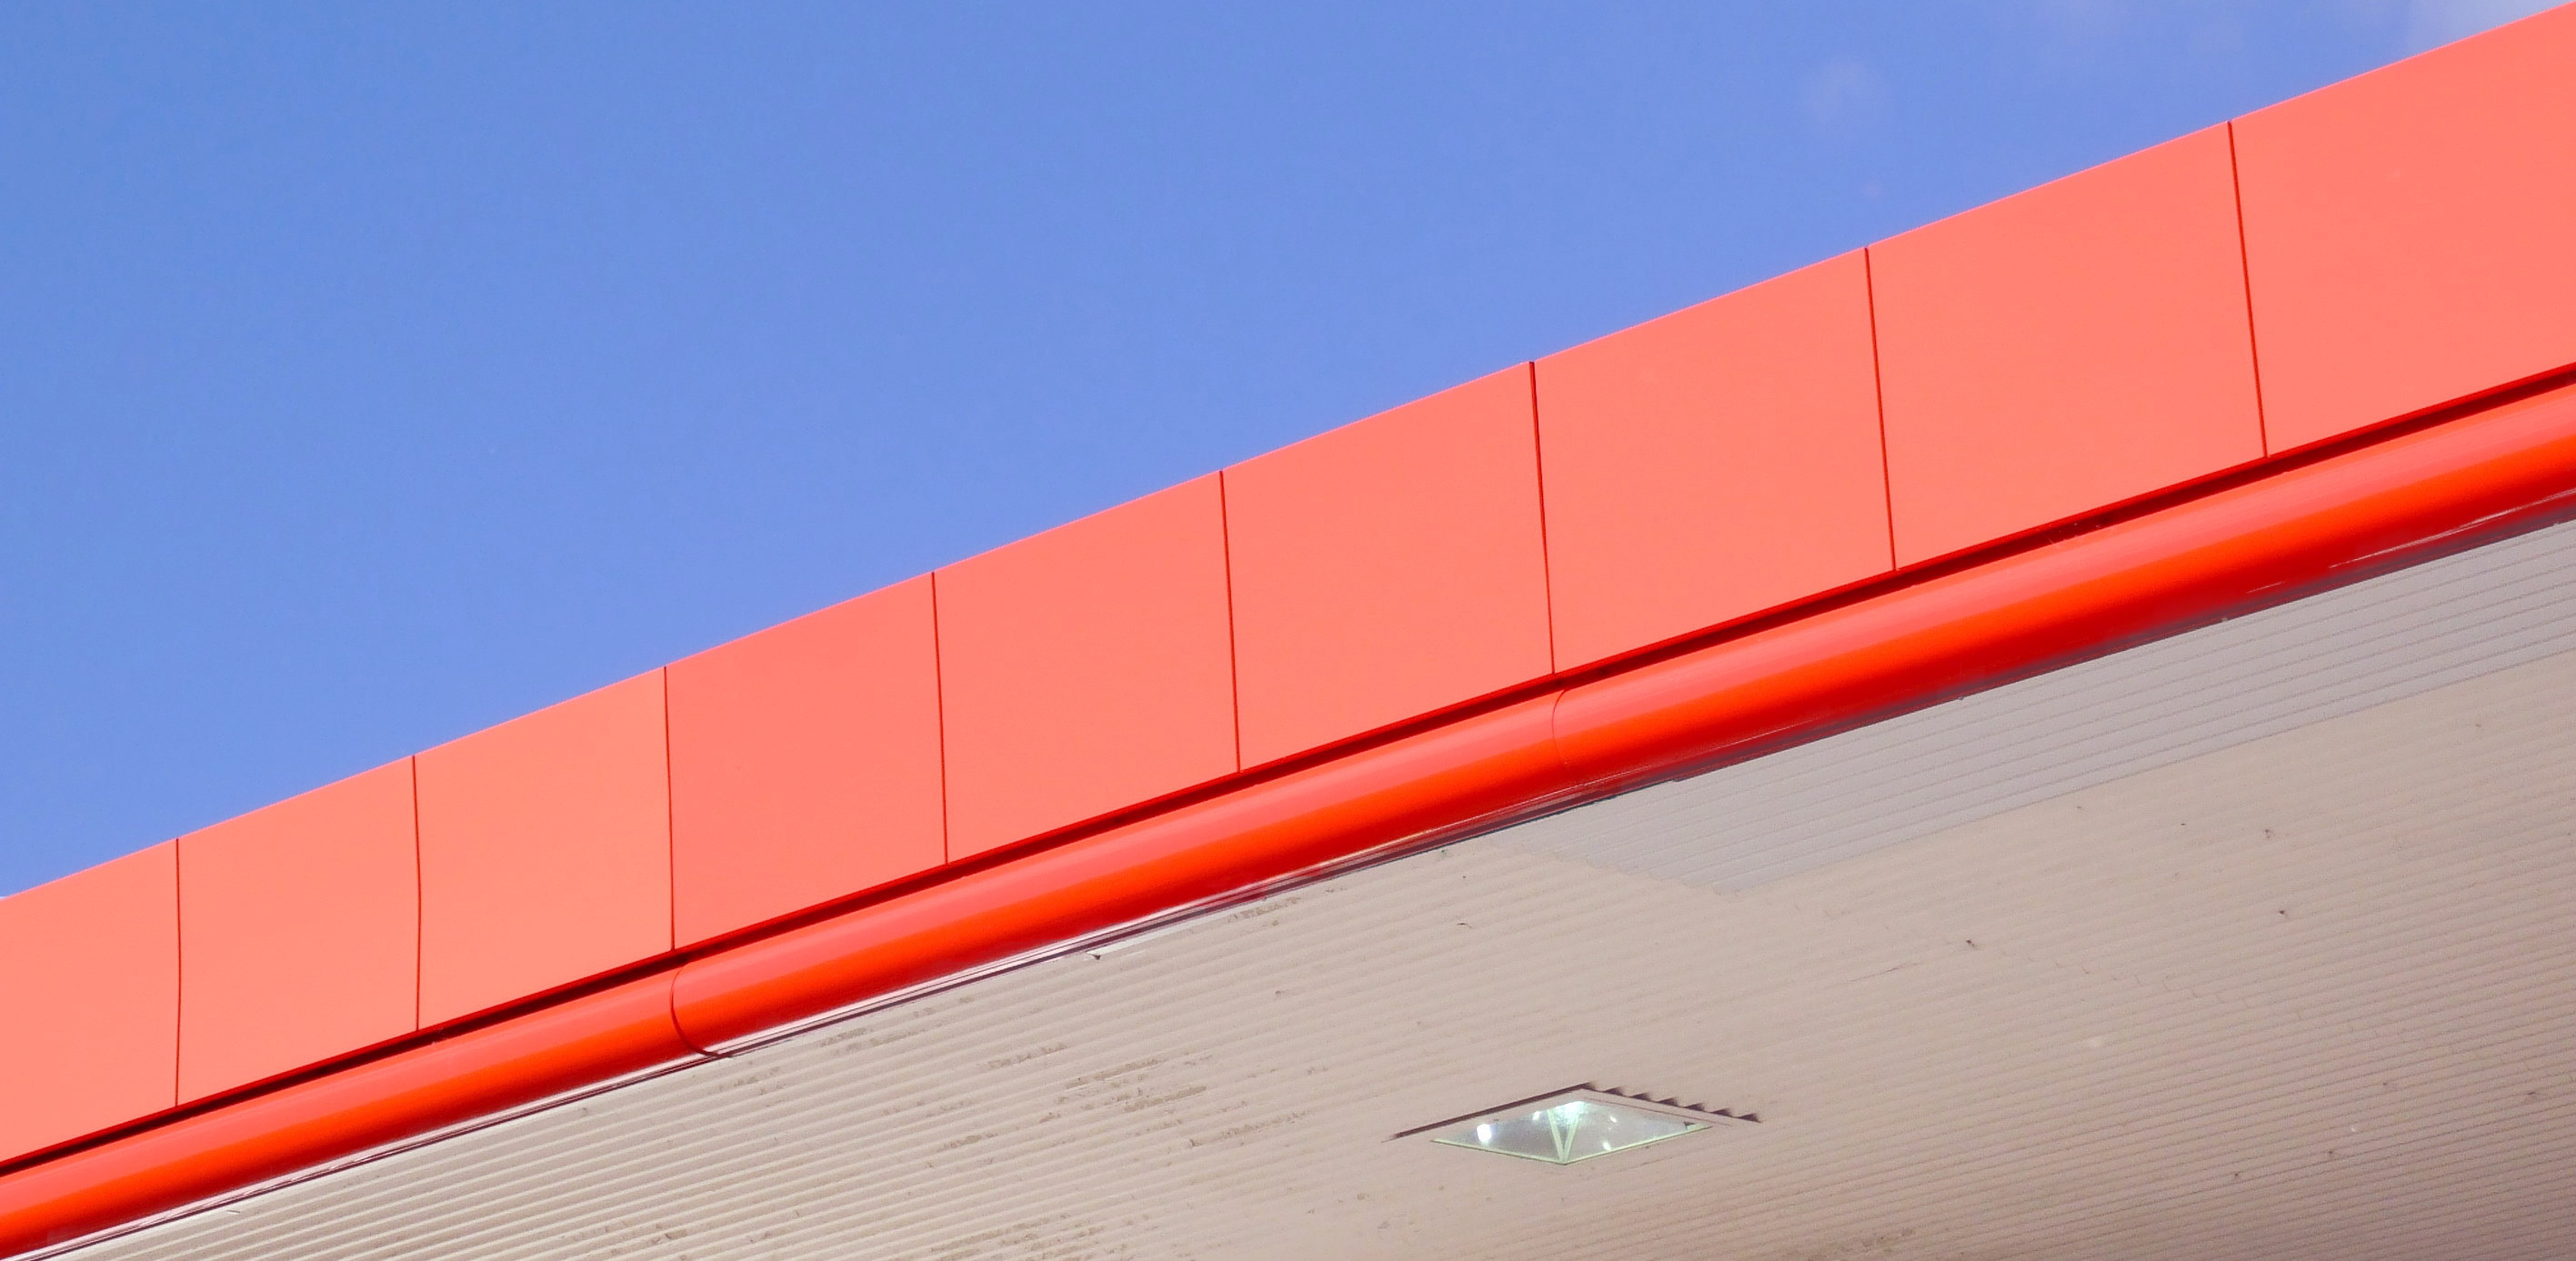
roof, wall, ceiling, line, colours, daylighting